Old Nueces County Courthouse

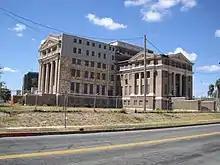
The Old Nueces County Courthouse as seen from Belden Street

The courthouse was designed by Harvey L. Page in 1913. The style of the structure was Classical Revival. The building is six stories tall, the reinforced steel structure is covered in soft gray brick and white classical terra cotta trim. A red roof tops the building, which was initially covered with Ludowici "English" tile from the company's Coffeyville, Kansas, plant.